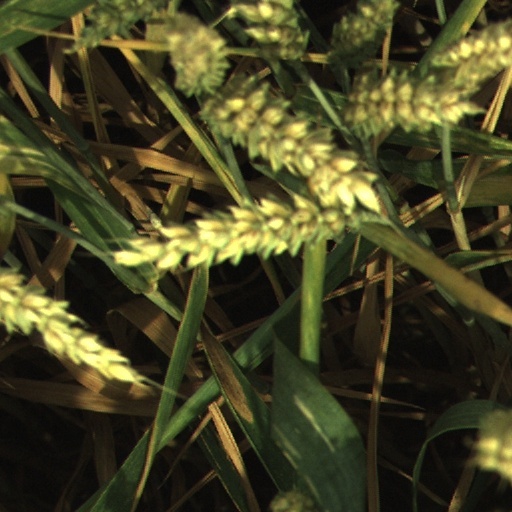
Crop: wheat